Dhinga Gavar

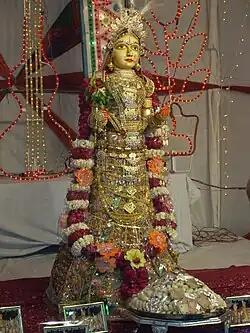

Dhinga Gavar is a festival celebrated in Jodhpur, in Western Rajasthan in India. "Dhinga" literally means "fun by deception"; Gavar, also known as Gangaur is the consort of Shiva. The festival of Gangaur is celebrated throughout India, but that of Dhinga Gavar is celebrated only in Jodhpur.